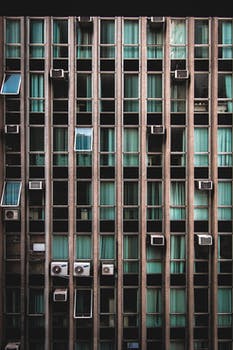
Label: No Watermark